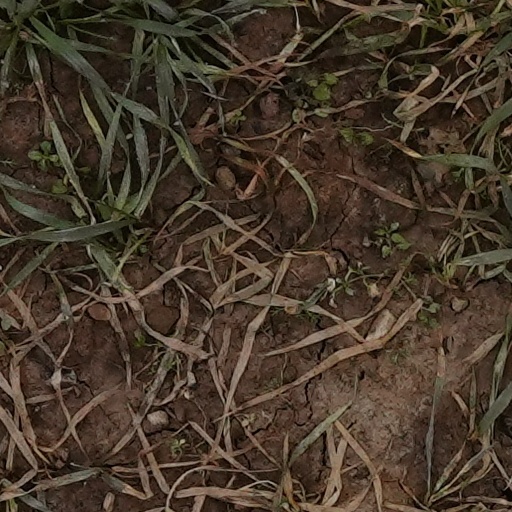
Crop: wheat